Olive (given name)

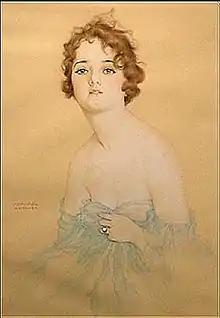
Olive Thomas by Raphael Kirchner

Olive Pink (1884–1975), Australian botanical illustrator and activist for Aboriginal rights